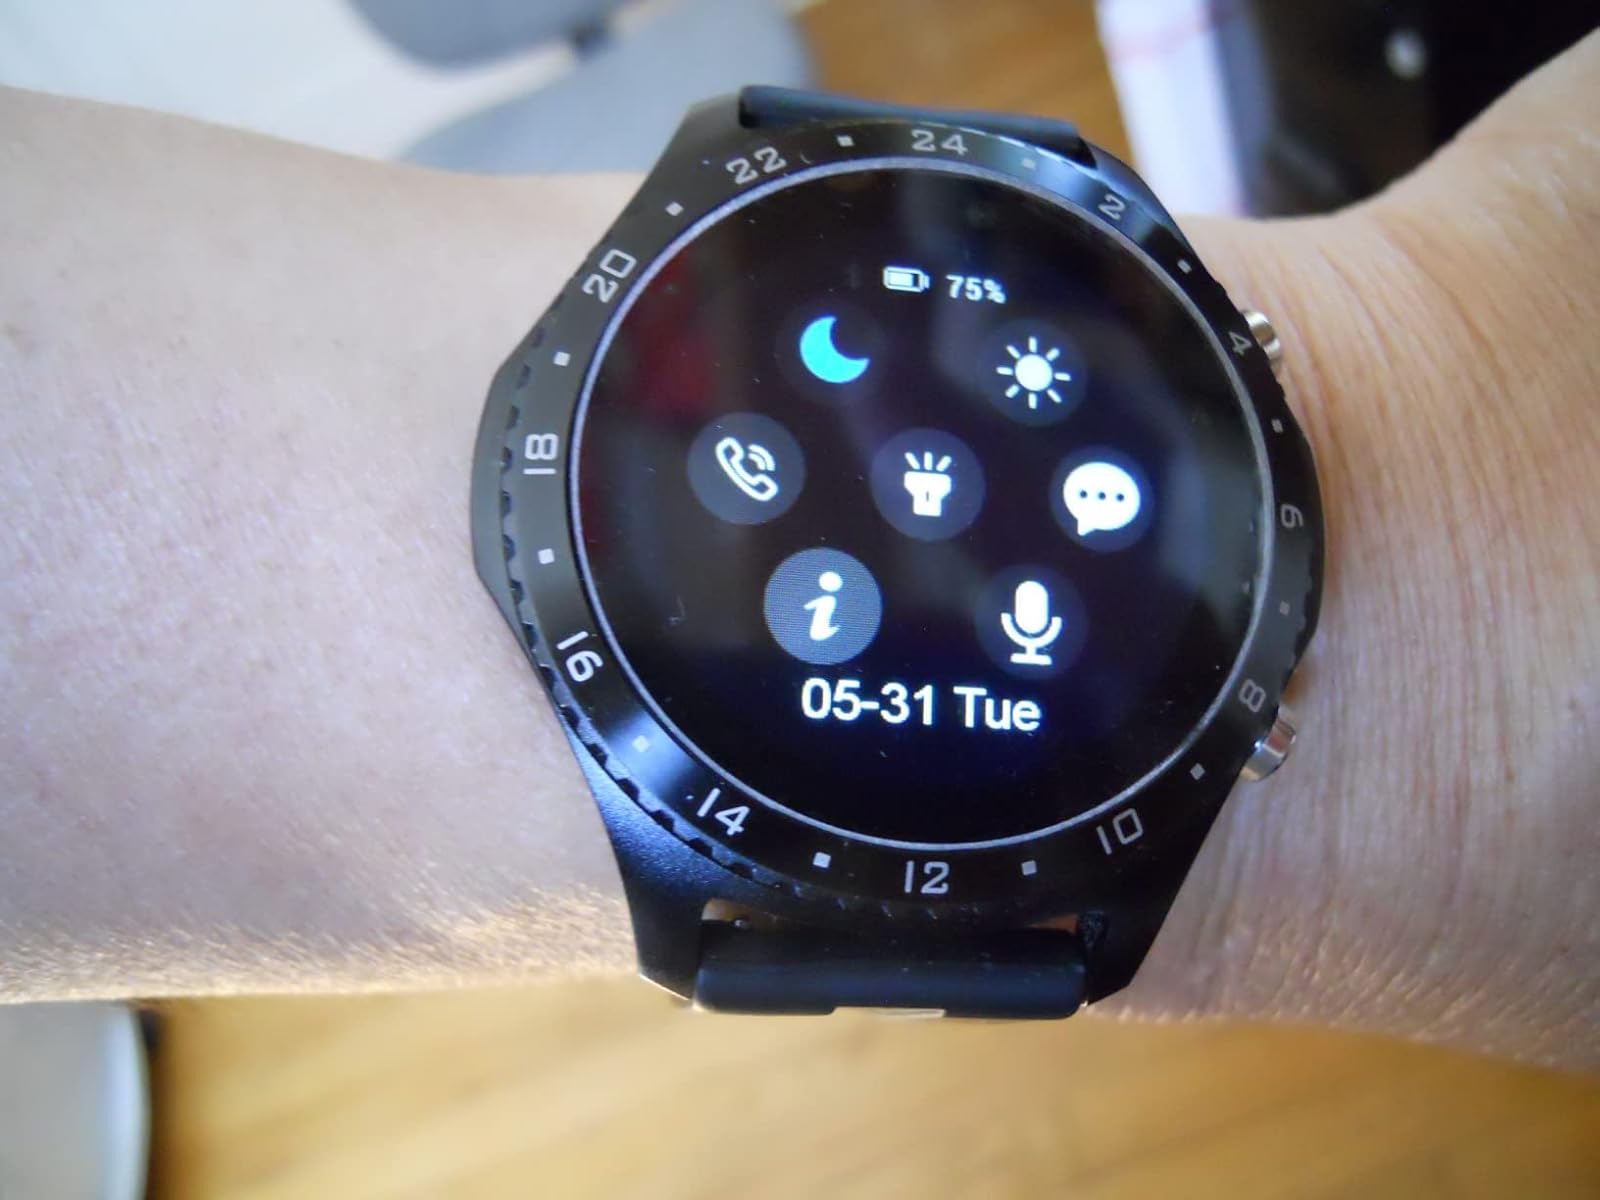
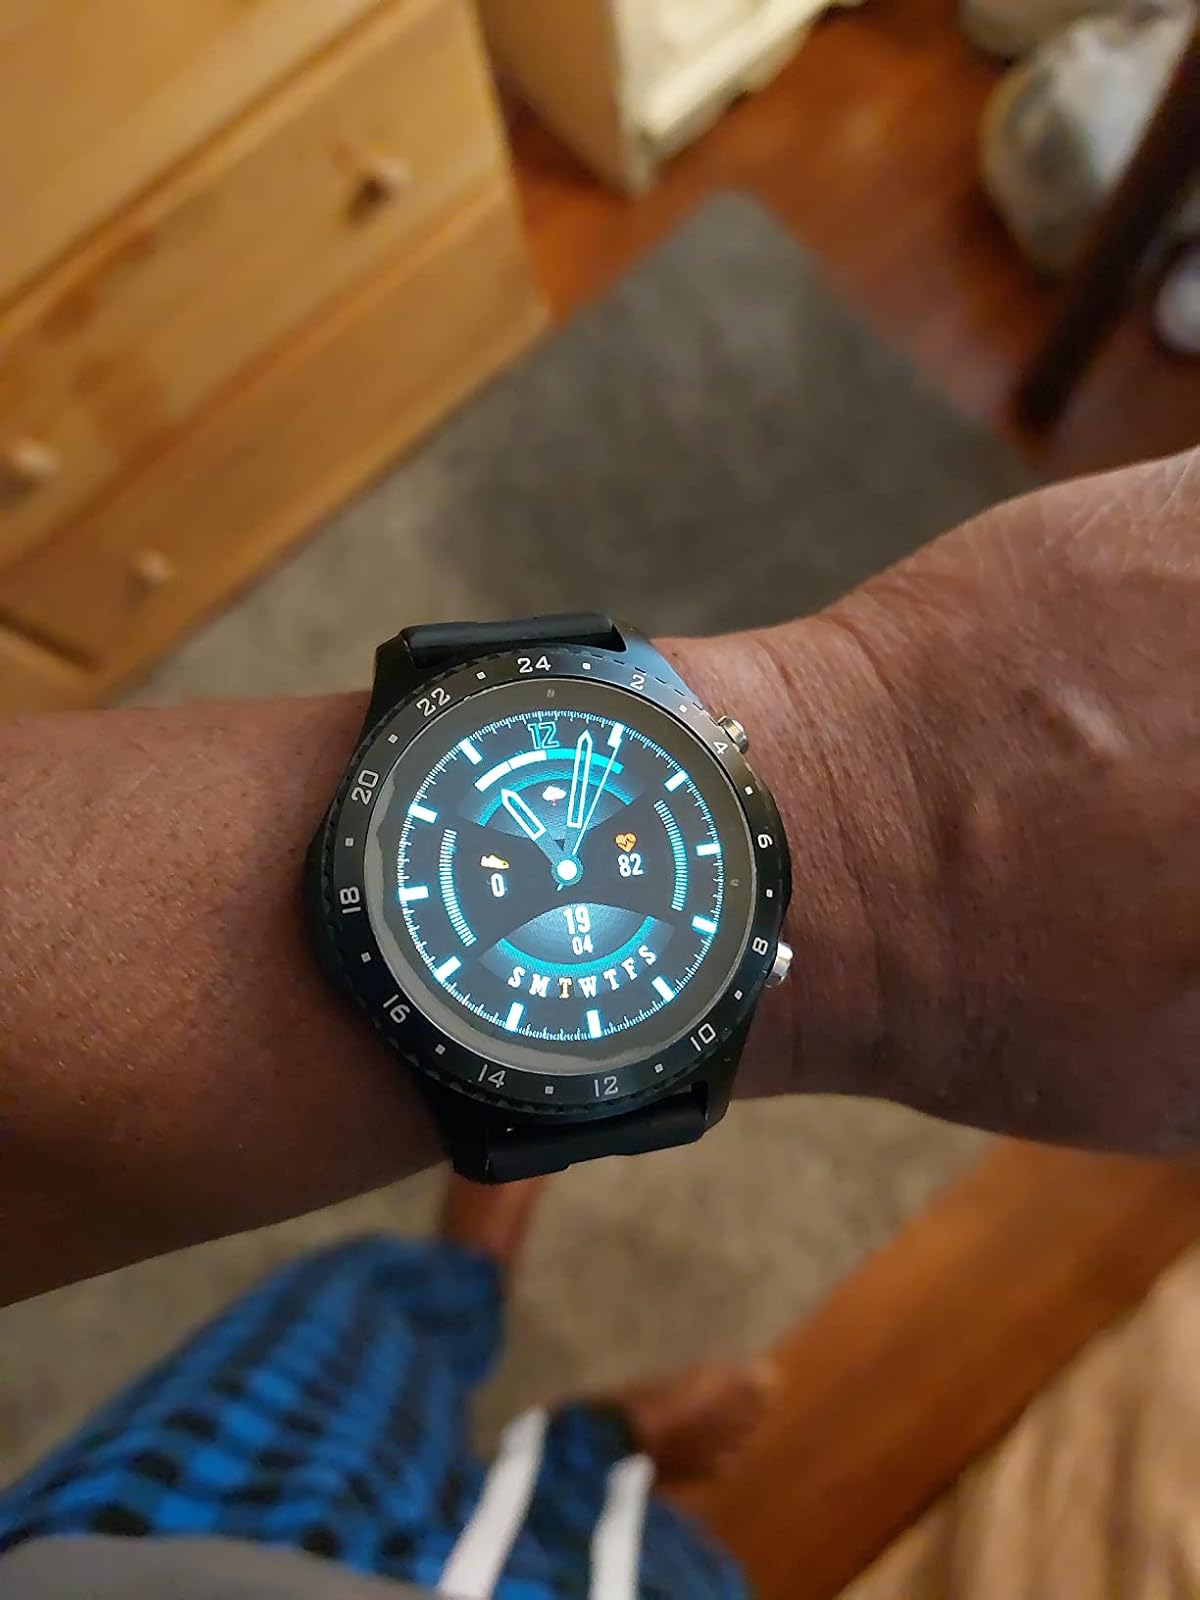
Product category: smartwatch
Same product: yes